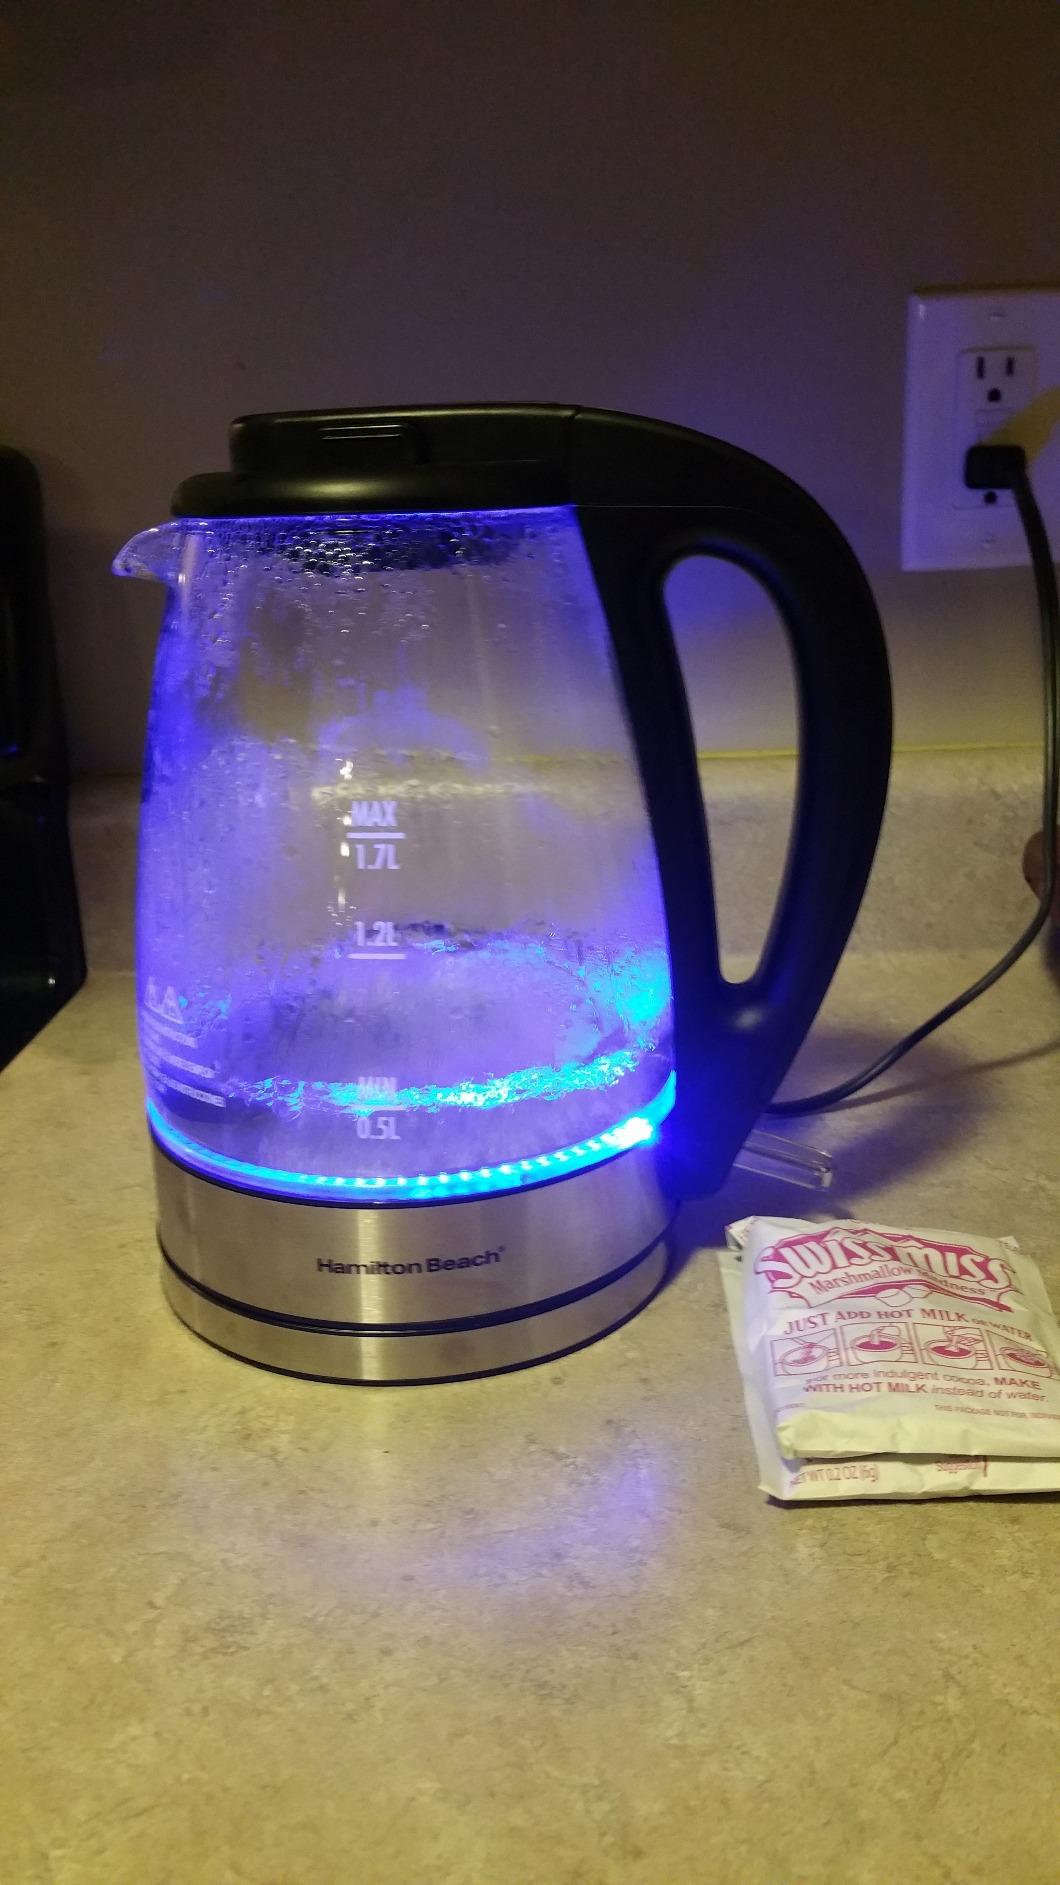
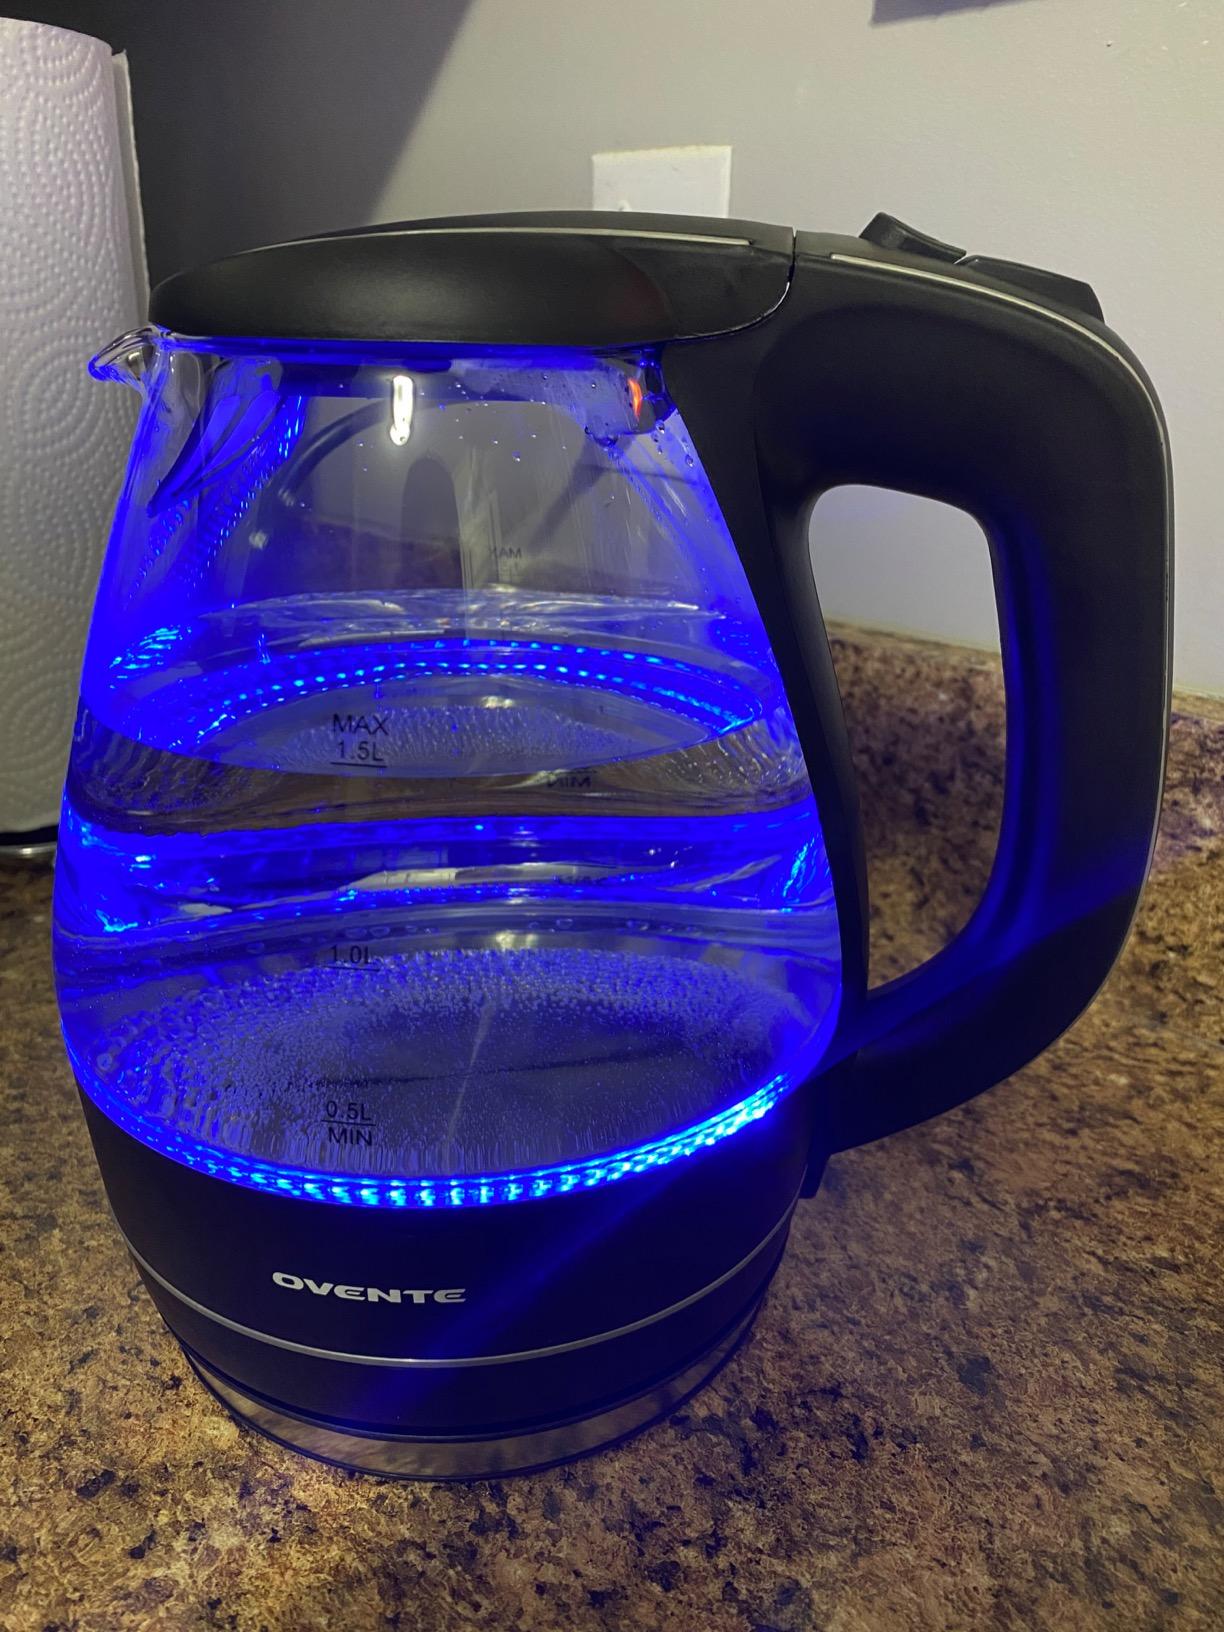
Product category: items_kettle
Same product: no